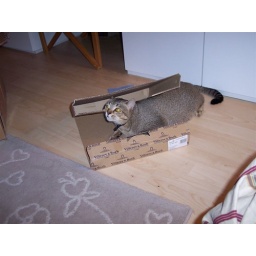
cat in the box